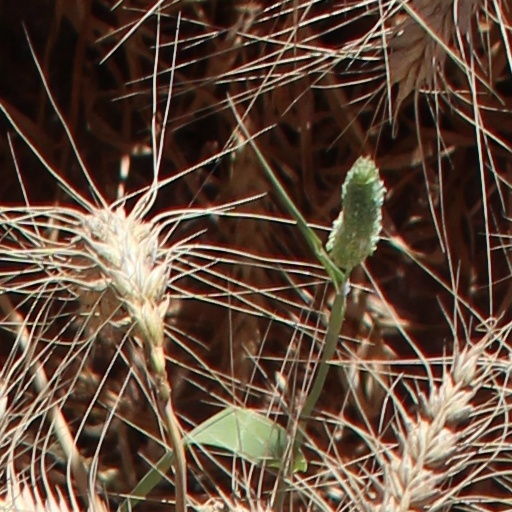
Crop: wheat